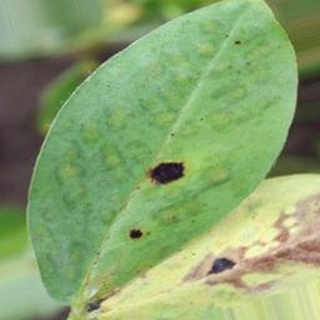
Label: groundnut_late_leaf_spot